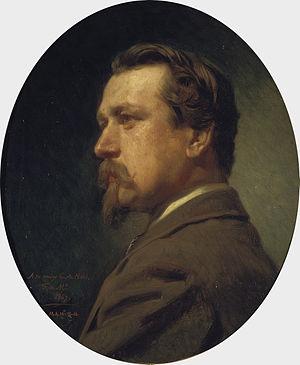
Carlos de Haes né à Bruxelles le 25 janvier 1829 et mort à Madrid le 17 juin 1898 est un peintre et graveur espagnol, d'origine belge.